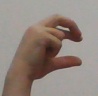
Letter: thal